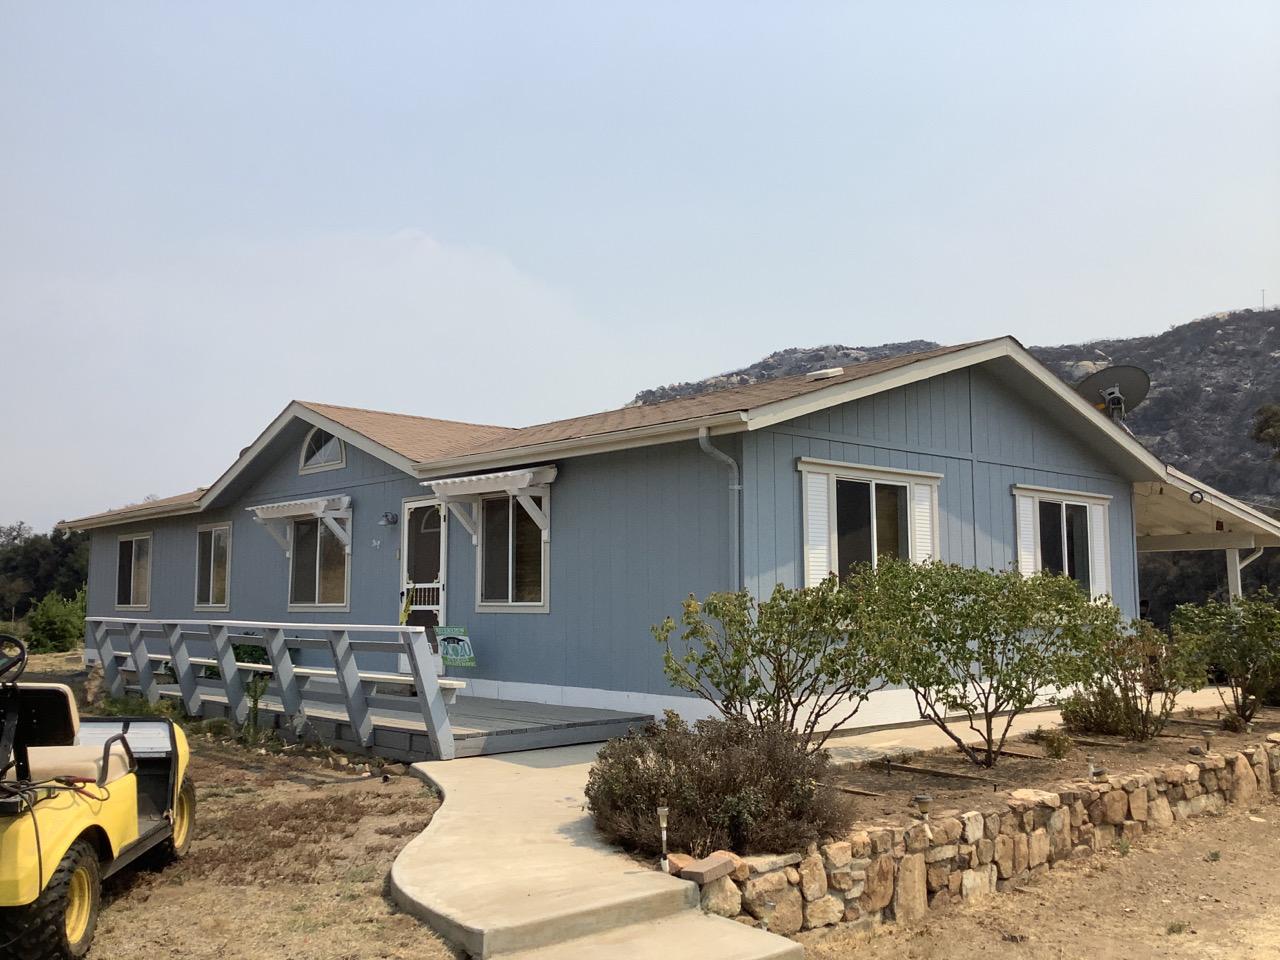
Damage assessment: no_damage